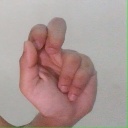
अक्षर: ढ